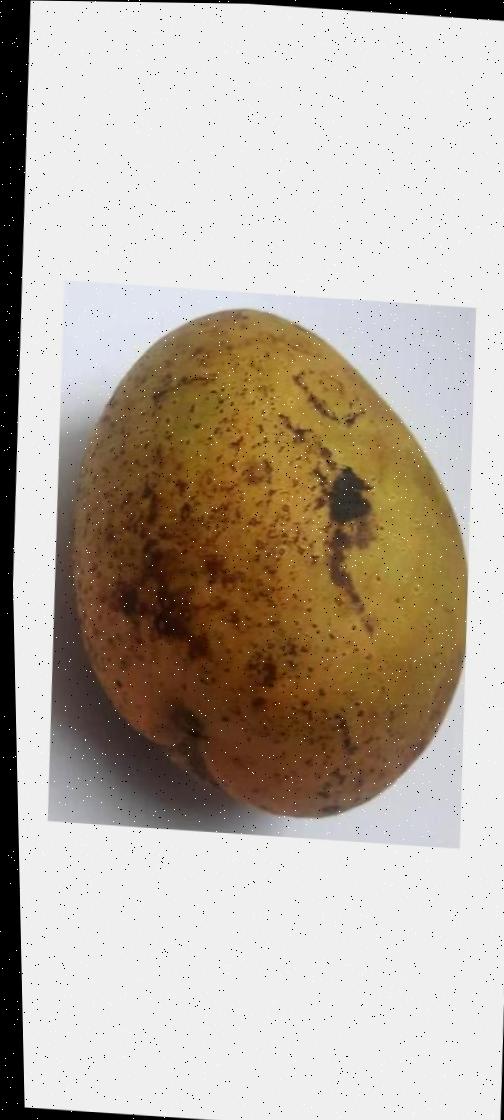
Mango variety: Ashshina Classic